Action of 14/15 February 1918

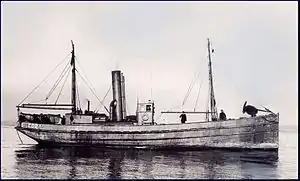

The night of 14/15 February was very dark and hazy, severely limiting visibility but between and the skipper of "Shipmates", a drifter spotted a U-boat about west south-west of No. 12 buoy heading eastwards towards the minefield. The skipper, Lieutenant W. Denson sent up the U-boat signal, red and white very lights and gave chase but the U-boat was lost on the dark. The minesweeper "Lingfield" and two motor launches saw the signal and investigated then returned to their stations. At the minesweeper "Newbury" turned east south-east at the end of its beat at the Gate lightship towards the Varne buoy. Two destroyers loomed out of the darkness on a parallel course and fired on "Newbury" leaving it severely damaged and on fire. The captain, Lieutenant A. D. Thomson, let the ship drift north-east out of the minefield and dropped anchor.